List of places with columnar jointed volcanics

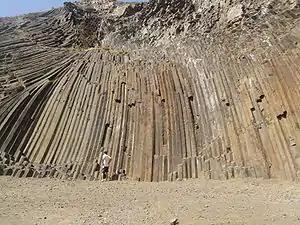
Basalt columns seen on Porto Santo Island, Portugal

Columnar jointing of volcanic rocks exists in many places on Earth. Perhaps the most famous basalt lava flow in the world is the Giant's Causeway in Northern Ireland, in which the vertical joints form polygonal columns and give the impression of having been artificially constructed.